Margaret Sanger Awards

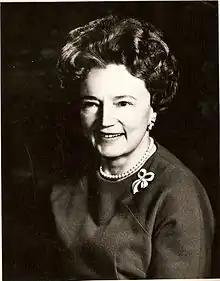
Edris Rice-Wray

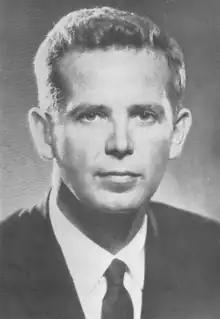
William G. Milliken

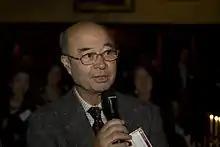
Mechai Viravaidya

Phil Donahue, media personality, writer, film producer, and the creator and host of "The Phil Donahue Show"